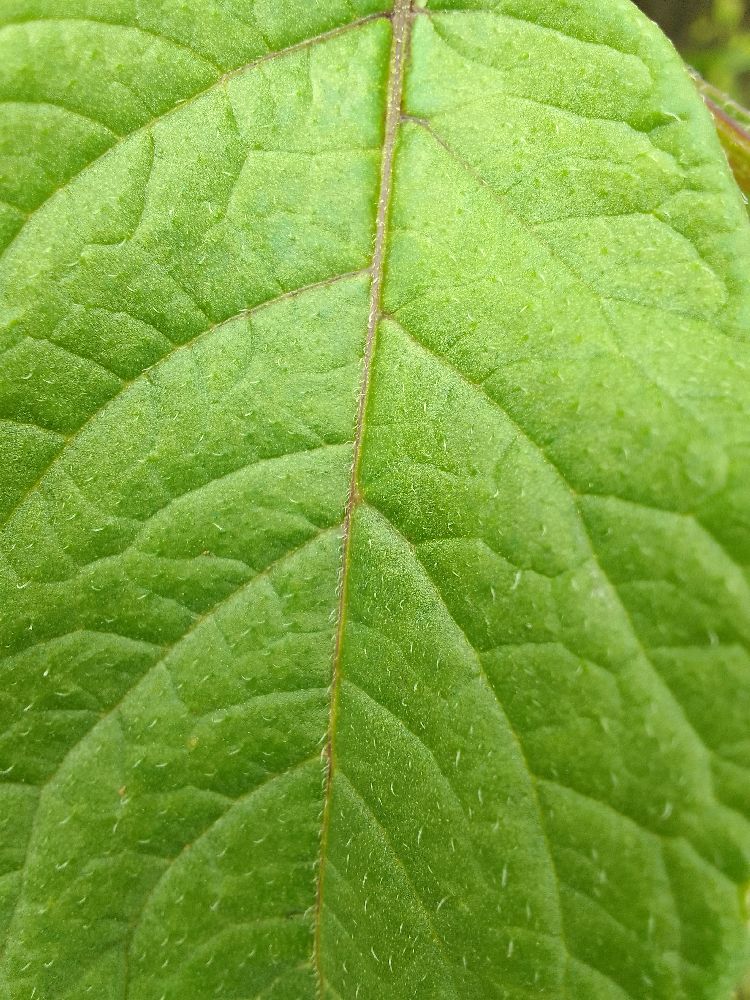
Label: Healthy